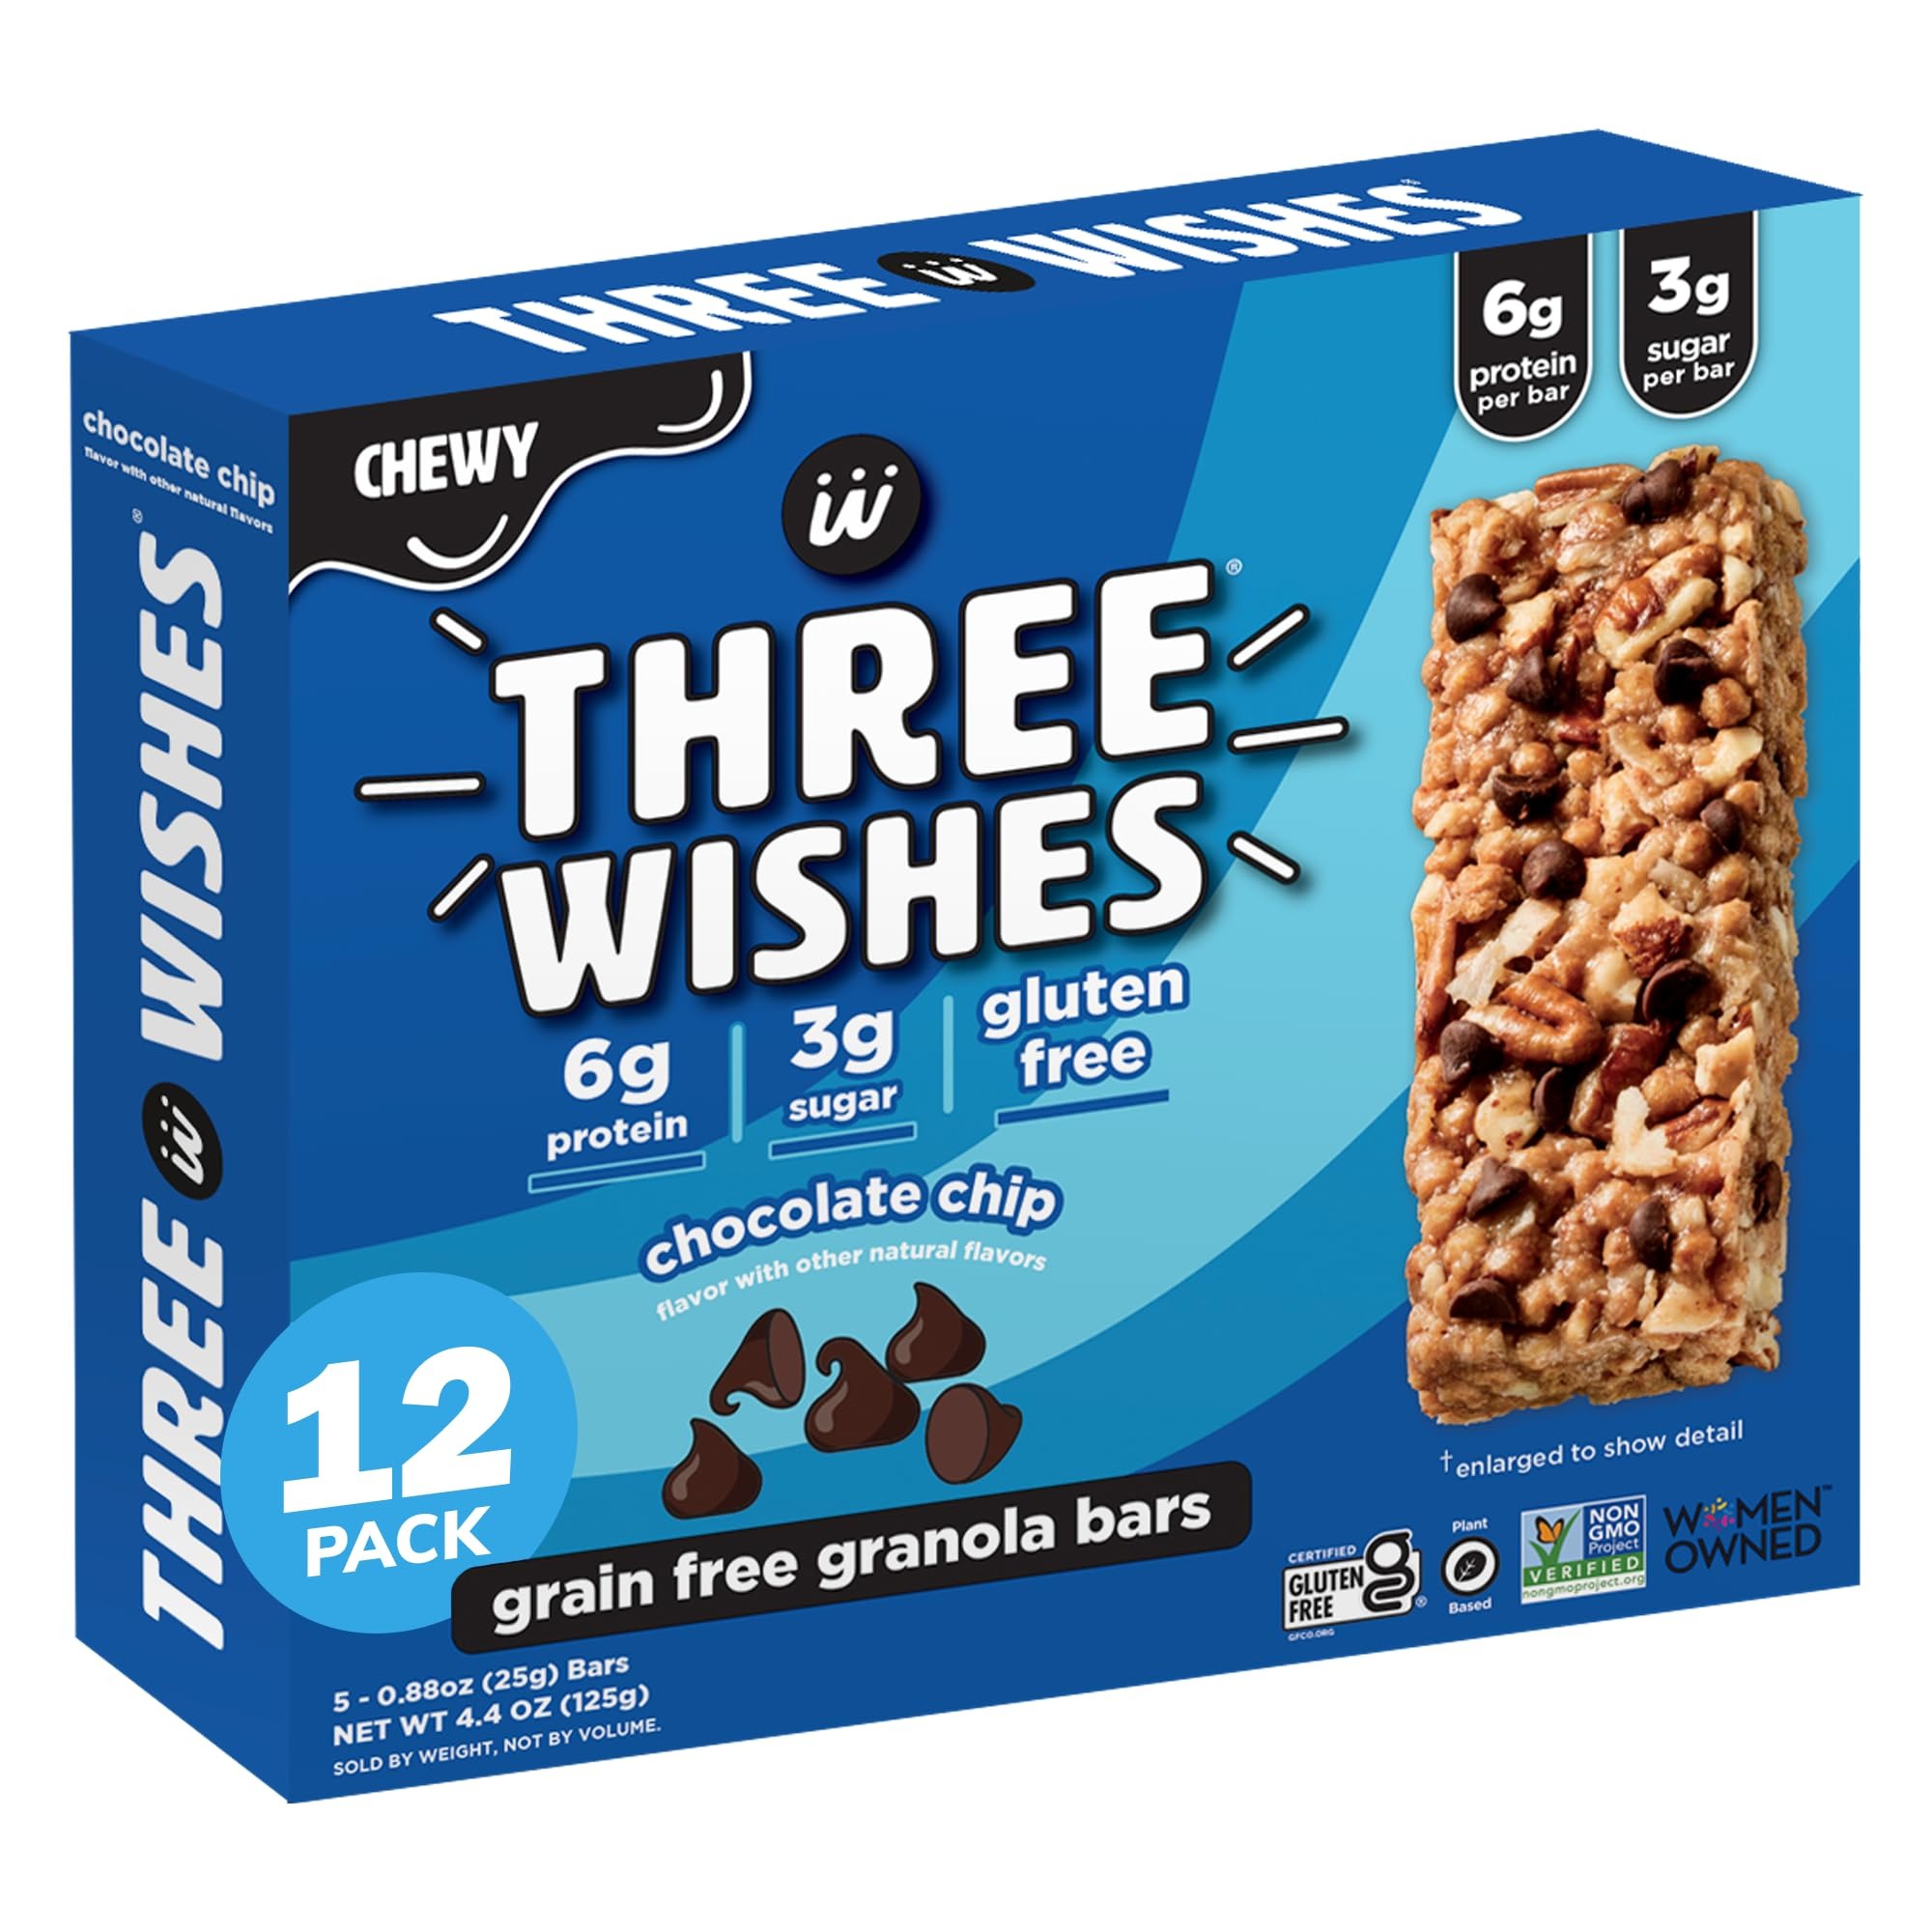
Item Name: Three Wishes Chewy Granola Bars, Chocolate Chip (12-Pack) - Gluten & Grain-Free Soft Snack Food Bar with 6g Protein, 3g Sugar - Healthy Breakfast & On-the-Go Cereal Snack - Vegan & Kosher
Bullet Point 1: Three Wishes Chocolate Chip Chewy Bars 12-Pack: Gluten-free and packed with protein and only 3g of sugar, our Chocolate Chip chewy bars are nutty, chocolatey, and totally tasty. They’re the snacks kids dream of, with the wholesome ingredients you’ve been wishing for. 60 bars, 5 per box.
Bullet Point 2: Pack in the Protein: With 6g of protein deliciously baked into every serving, Three Wishes chewy bars are perfect for a protein-packed breakfast, an easy on-the-go snack, or a tasty late-night treat.
Bullet Point 3: What’s Inside: Three Wishes chewy bars are made with only wholesome ingredients, including almonds, coconut, and pecans.
Bullet Point 4: Better-For-You Bites: When you dig into Three Wishes, you don’t have to worry about commodity grains like wheat, corn, rice and oats, or common allergens like dairy, gluten and soy. Three Wishes chewy bars are certified Kosher, non-GMO and totally plant-based so you can start every day off right.
Bullet Point 5: Wish Granted: Brought to you by the same hungry family that created Three Wishes cereal, our brand-new chewy bars were dreamed up with the same three wishes in mind. Made with nutrient-rich, plant-based ingredients, Three Wishes grain-free granola bars are sure to become your family’s new fave.
Product Description: Three Wishes Chocolate Chip Chewy Bars 12-Pack: Gluten-free and packed with protein and only 3g of sugar, our Chocolate Chip chewy bars are nutty, chocolatey, and totally tasty. They’re the snacks kids dream of, with the wholesome ingredients you’ve been wishing for. 60 bars, 5 per box.
Value: 52.8
Unit: Ounce

Price: 12